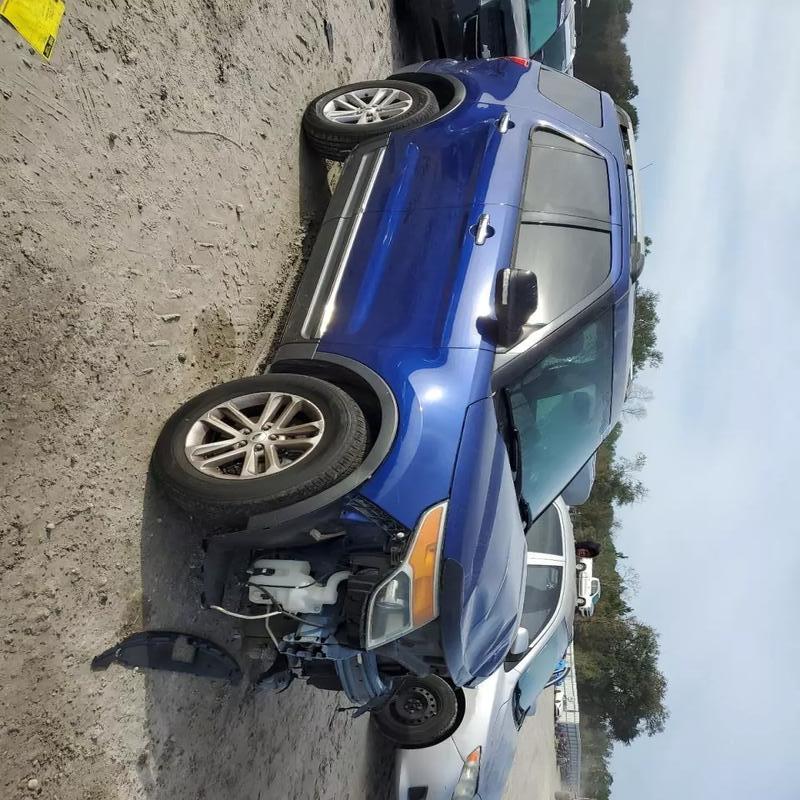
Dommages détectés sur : plaque d'immatriculation avant, pare-choc avant, feu avant gauche, capot, aile avant droite, porte avant droite, porte arrière droite, aile arrière droite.
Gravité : majeur